Social–emotional learning

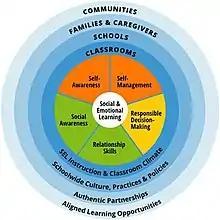
SEL Framework identified by CASEL as the "CASEL Wheel"

Social and emotional learning (SEL) is an educational method that aims to foster social and emotional skills within school curricula. SEL is also referred to as "social-emotional learning," "socio-emotional learning," or "social–emotional literacy." In common practice, SEL emphasizes social and emotional skills to the same degree as other subjects, such as math, science, and reading. Furthermore, SEL emphasizes an importance upon preparing students to become knowledgeable, responsible, and caring members of society when they reach adulthood.